Strap-on dildo

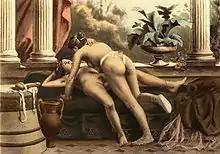
Strap-on dildo being used by two women. Lithograph from "De Figuris Veneris" (1906) by Édouard-Henri Avril

A strap-on dildo (also simply a strap-on) is a dildo designed to be worn, usually with a harness, during sexual activity. Harnesses and dildos are made in a wide variety of styles, with variations in how the harness fits the wearer, how the dildo attaches to the harness, as well as various features intended to facilitate stimulation of the wearer or a sexual partner. Strap-on dildos can be used by people of any gender or sexuality.